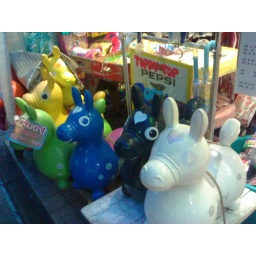
So many cute chairs in the world..